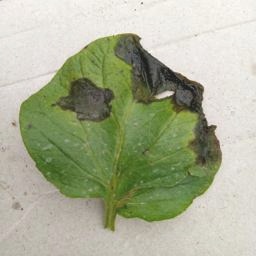
Etiqueta: Late Blight